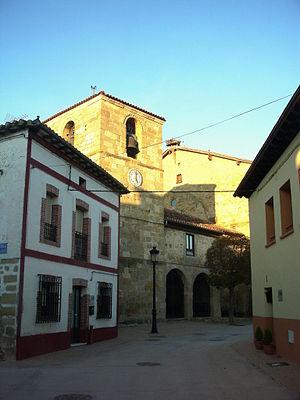
Zambrana en espagnol ou Zanbrana en basque est une commune d'Alava, dans la communauté autonome du Pays basque en Espagne.